Bleeding diathesis

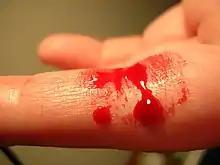
A bleeding wound in the finger

In medicine (hematology), bleeding diathesis is an unusual susceptibility to bleed (hemorrhage) mostly due to hypocoagulability (a condition of irregular and slow blood clotting), in turn caused by a coagulopathy (a defect in the system of coagulation). Therefore, this may result in the reduction of platelets being produced and leads to excessive bleeding. Several types of coagulopathy are distinguished, ranging from mild to lethal. Coagulopathy can be caused by thinning of the skin (Cushing's syndrome), such that the skin is weakened and is bruised easily and frequently without any trauma or injury to the body. Also, coagulopathy can be contributed by impaired wound healing or impaired clot formation.